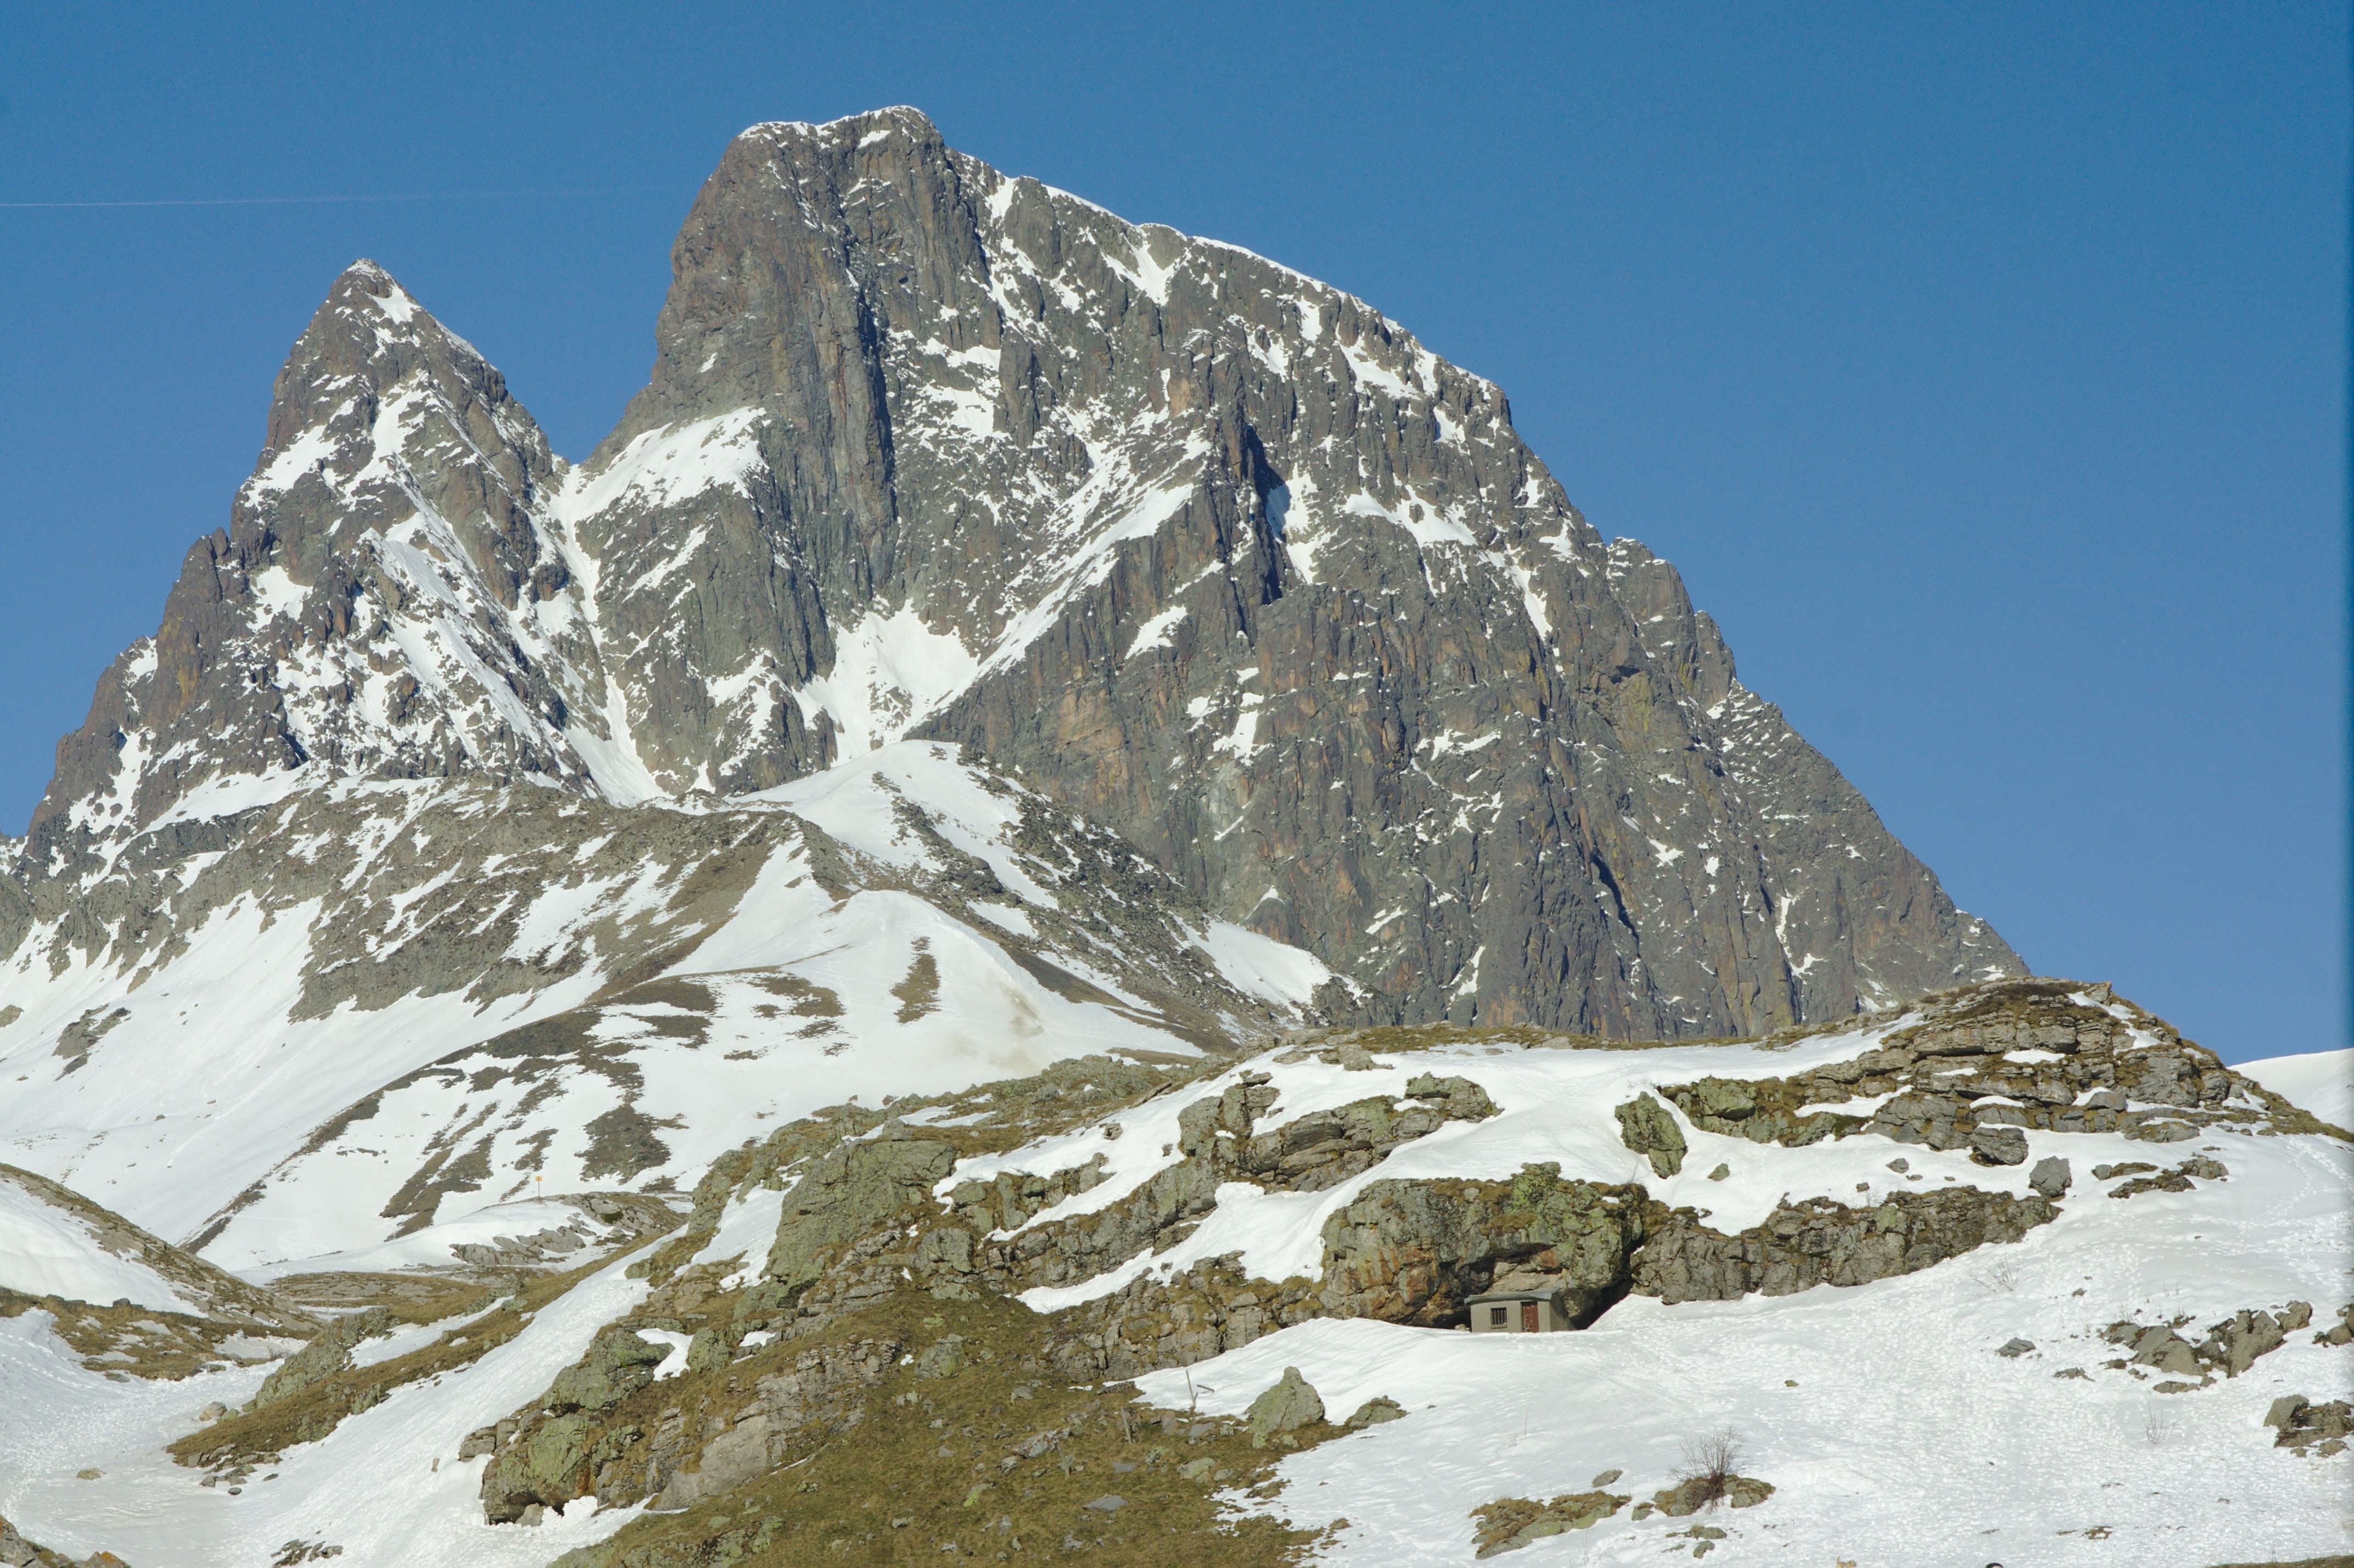
mountain, snow, winter, adventure, mountain range, terrain, ridge, summit, mountaineering, massif, geology, alps, plateau, cirque, top, pyrenees, huesca, landform, mountain pass, geographical feature, mountainous landforms, geological phenomenon, portalet